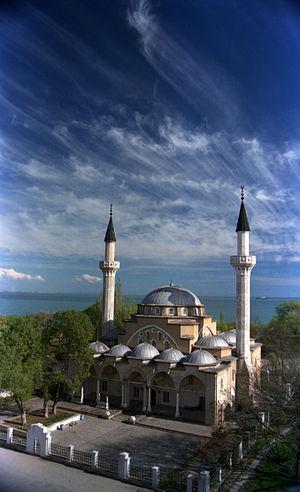
La mosquée Juma Jami (Han Cami), conçue par l'architecte impérial ottoman Sinan et construite en 1552—1564 (monument d'architecture de l'importance nationale 260). Eupatoria, Crimée, Ukraine Polski: Meczet Piątkowy (Han Cami), zbudowany w 1552-1564 przez nadwornego architekta osmańskiego Sinan (zabytek architektury o znaczeniu narodowym № 260). Eupatoria, Krym, Ukraina Русский: Мечеть Джума-Джами (Хан-Джами), построенная работы в 1552—1564 годах главным османским архитектором Синаном (памятник архитектуры национального значения №260). Евпатория, АР Крым, Украина Українська: Мечеть Джума-Джамі (Хан-Джамі), збудована в 1552—1564 роках головним османським архітектором Сінаном (пам'ятка архітектури національного значення №260). Євпаторія, вул. Революції, 36. This is a photo of a monument in Ukraine, number: 01-109-0013
La mosquée Djouma-Djami, ou mosquée du Vendredi ou encore mosquée du khan tatar, est une mosquée située à Eupatoria, en Crimée. Elle a été fondée par le khan Devlet Ier et construite entre 1552 et 1564, peut-être selon les plans de l'architecte turc Sinan, à l'époque où la contrée était vassale de l'Empire ottoman.